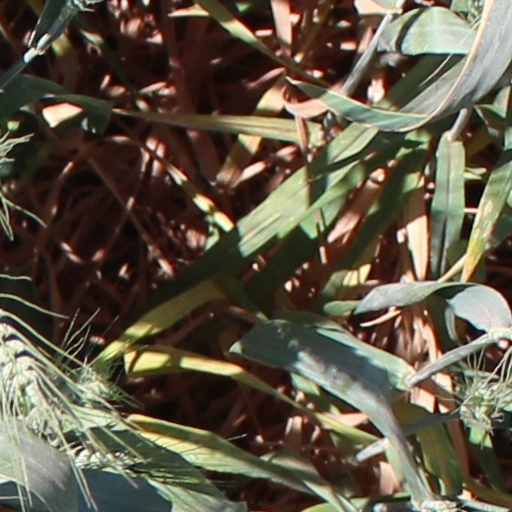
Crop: wheat